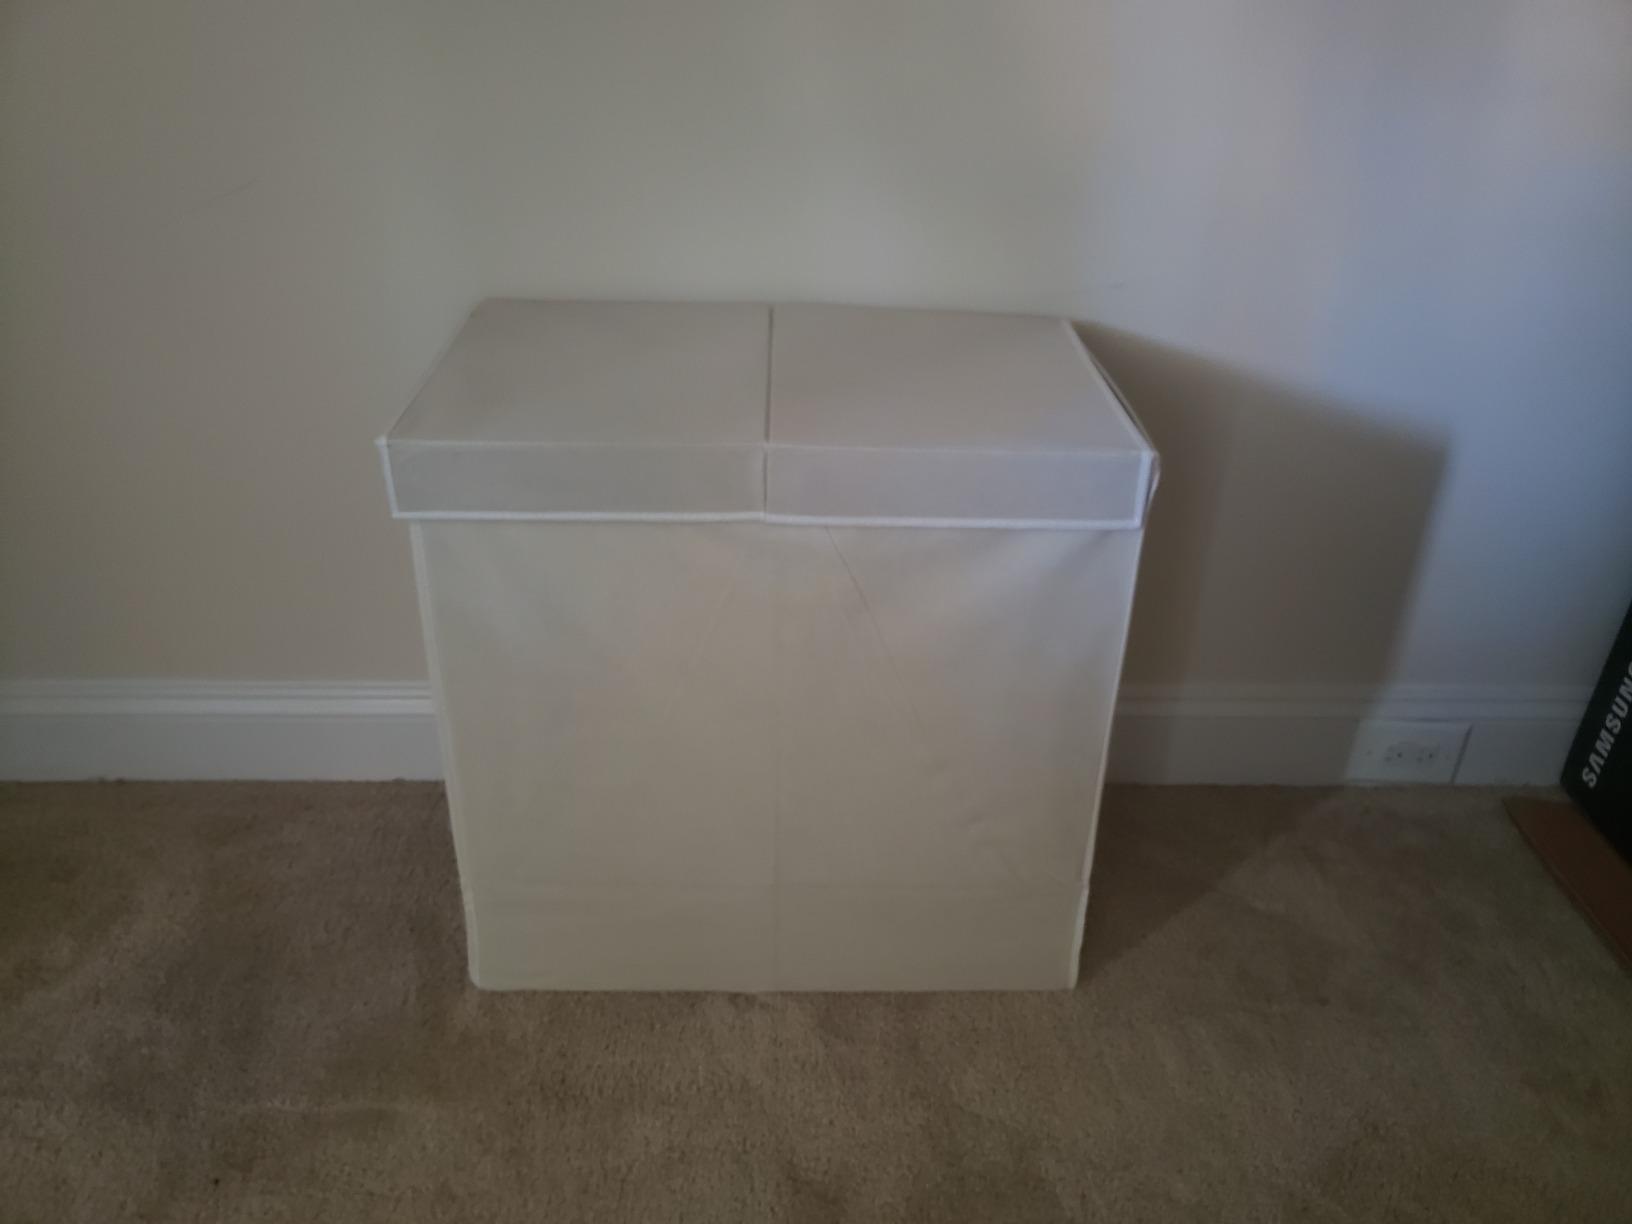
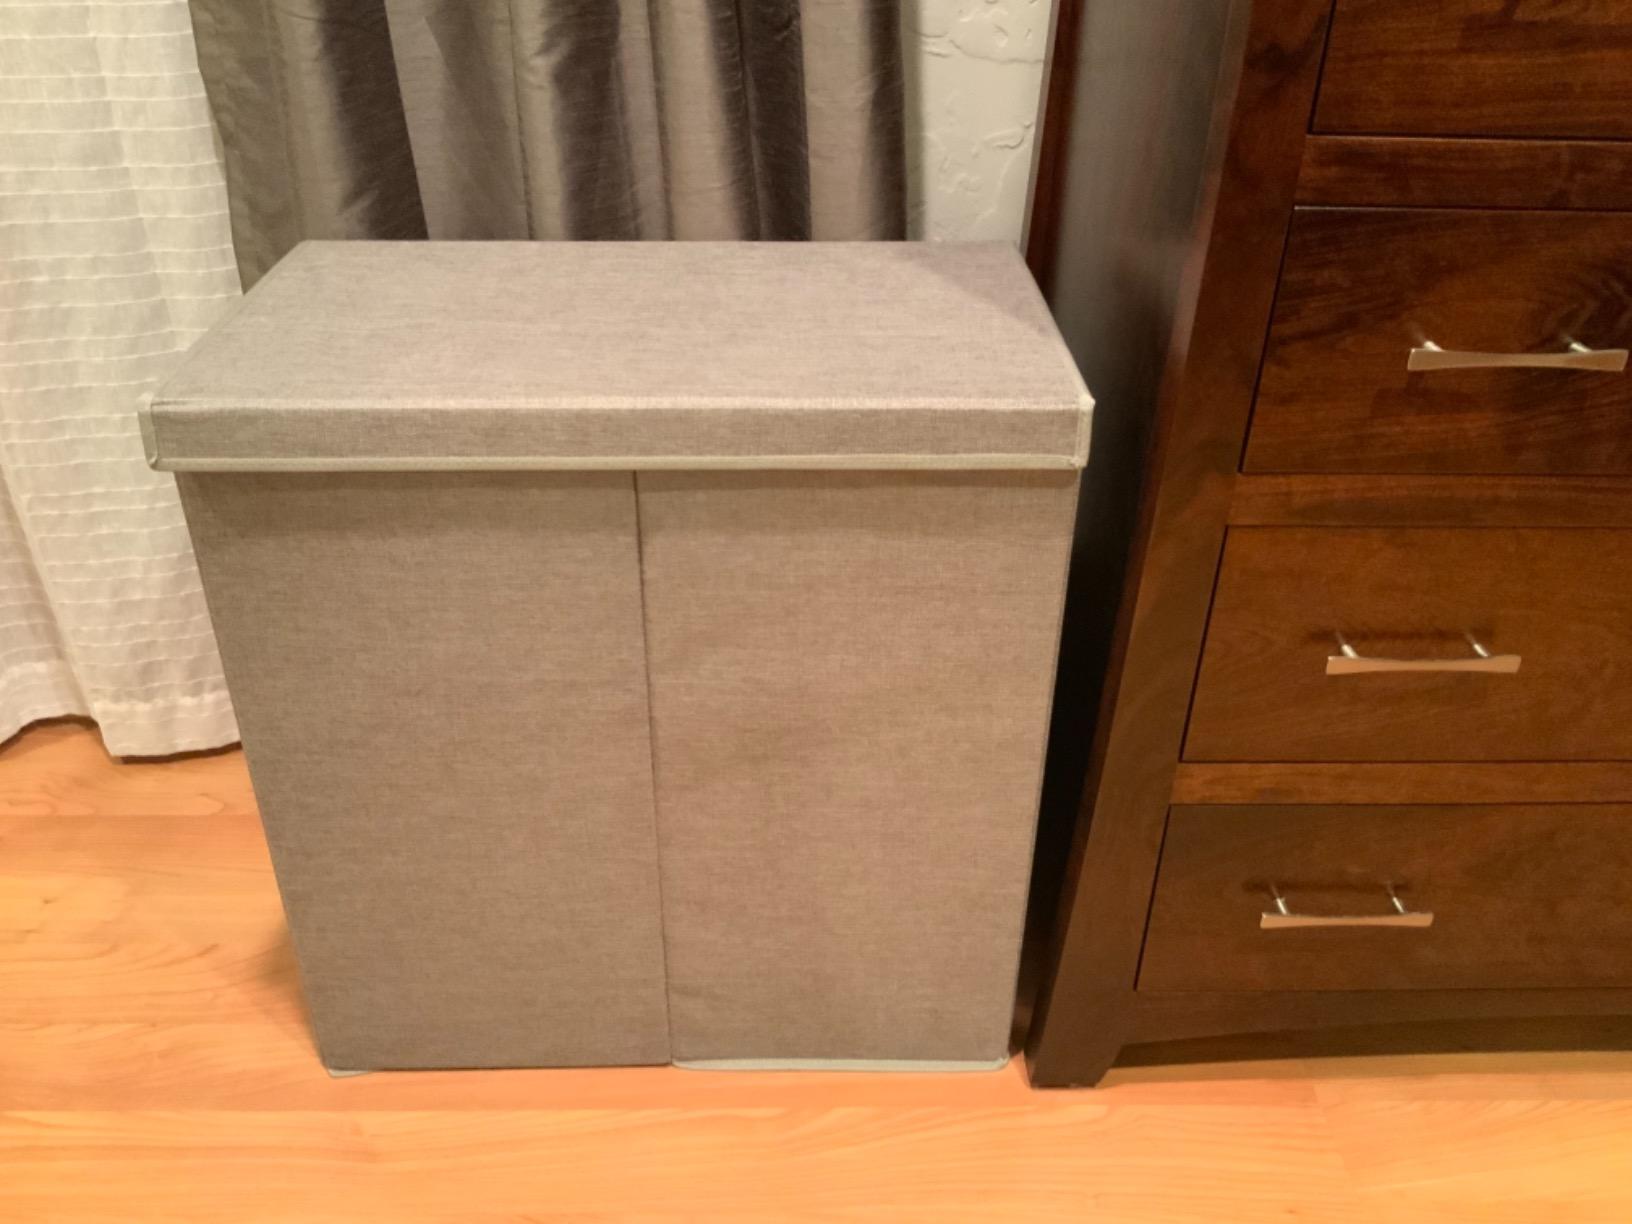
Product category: items_hamper
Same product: no